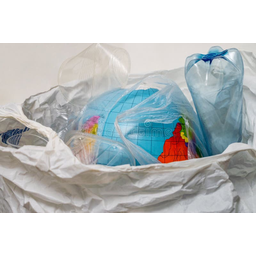
Label: plastic